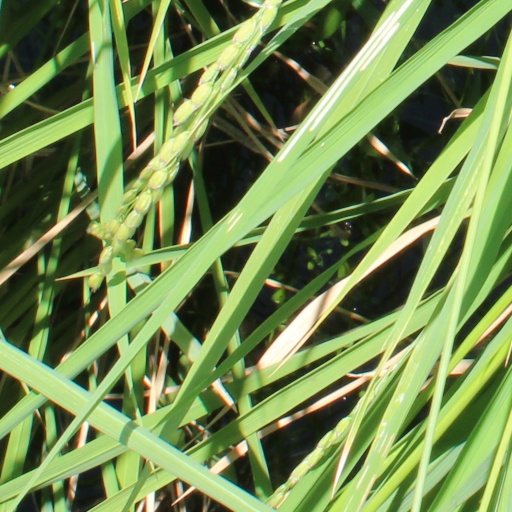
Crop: rice